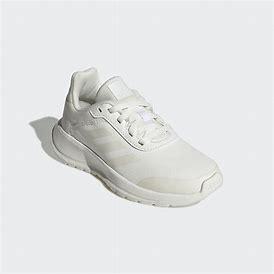
Brand: Adidas
Model: Tensaur Run